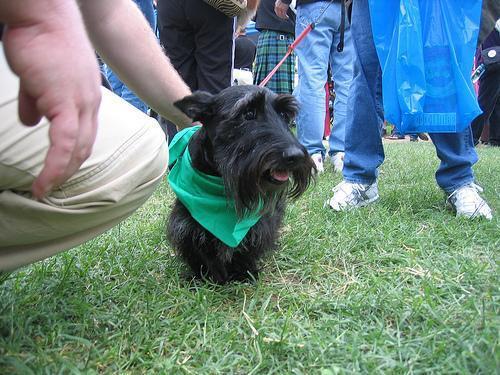
Scotch_terrier